John Randall, Baron Randall of Uxbridge

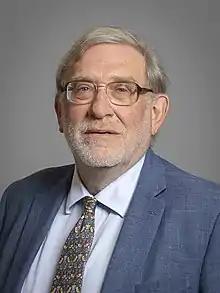
Official portrait, 2020

Alexander John Randall, Baron Randall of Uxbridge, (born 5 August 1955) is a British politician who served as the Member of Parliament (MP) for Uxbridge from 1997 to 2010 and for Uxbridge and South Ruislip until 2015, before being awarded a life peerage in 2018. A member of the Conservative Party, he served as Government Deputy Chief Whip from May 2010 and October 2013, as well as Environment Adviser to Theresa May from 2017 to 2019.